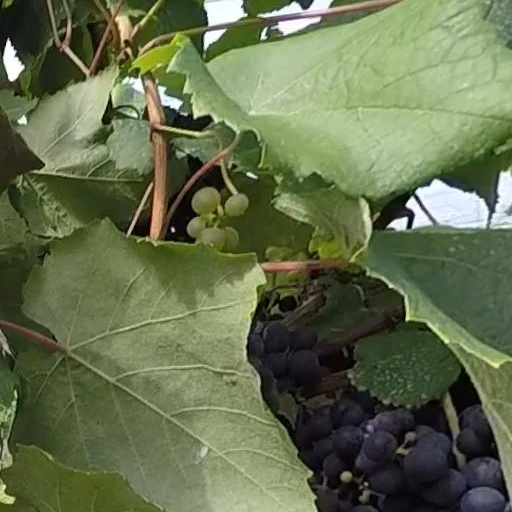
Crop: grape